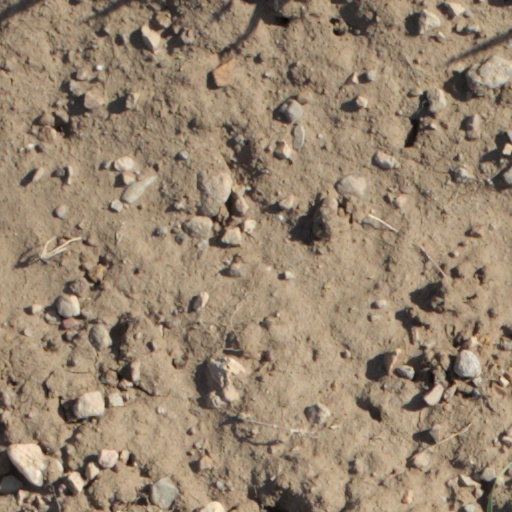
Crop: wheat